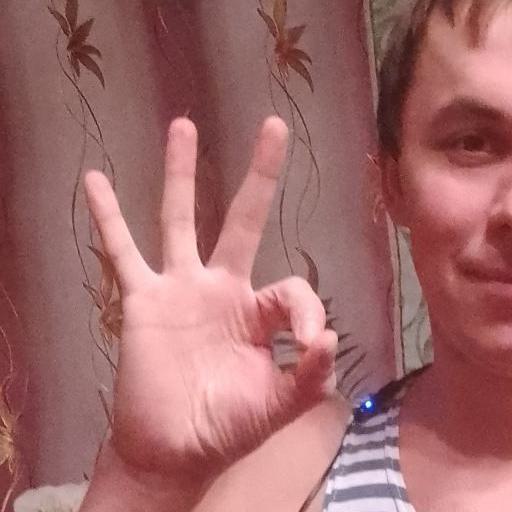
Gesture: ok